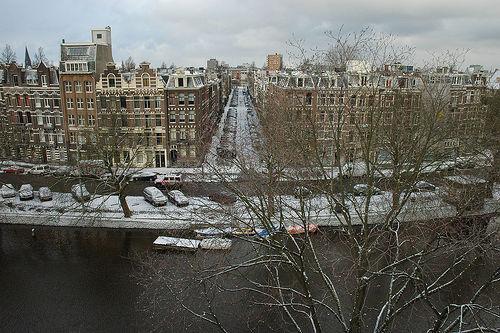
Weather: snow or frosty